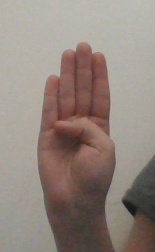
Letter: kaaf